Satpokharee

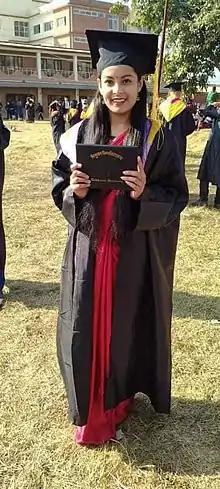
Parvati Sunar is the first person to study till Graduation In Satpokharee Village.

Miss Parvati Sunar is the first person to study till graduation from Tribhuvan University palpa. Otherwise